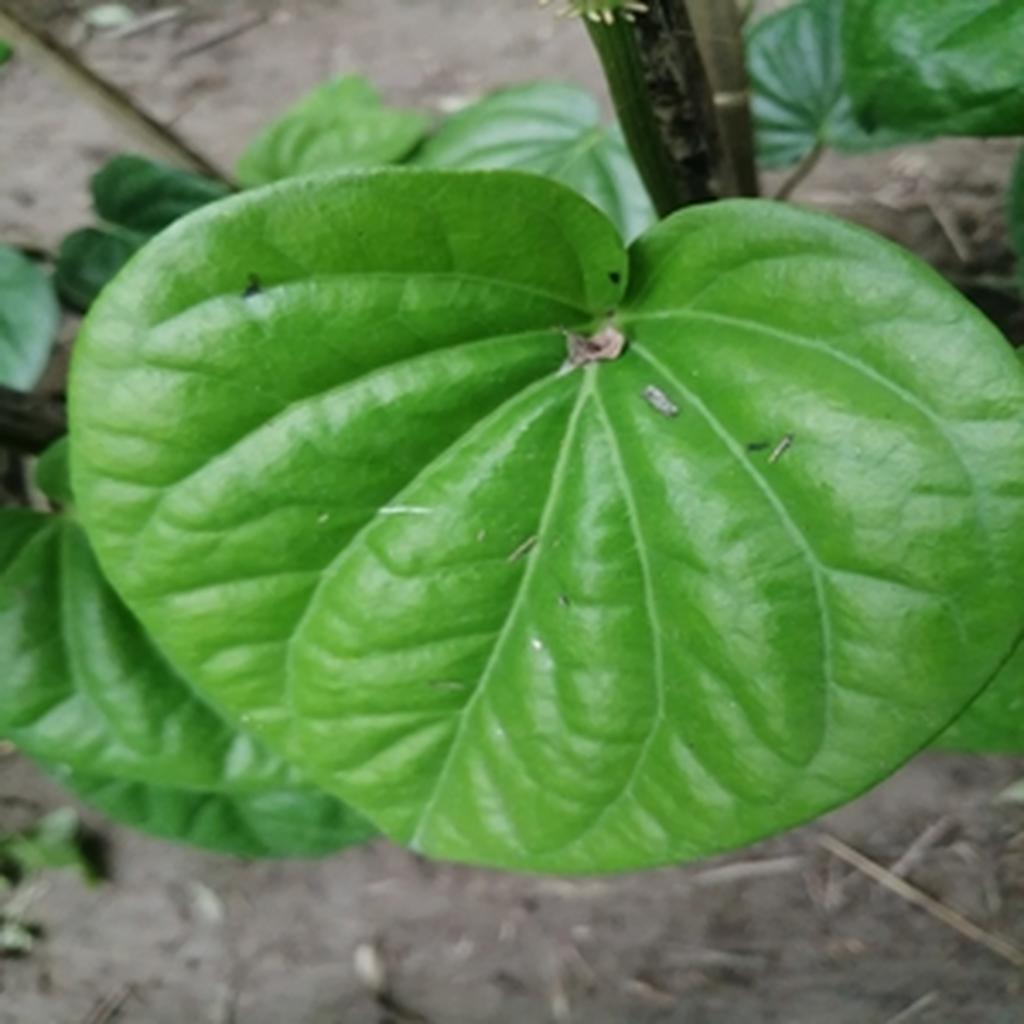
Label: Healthy_Leaf